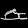
Label: Sandal